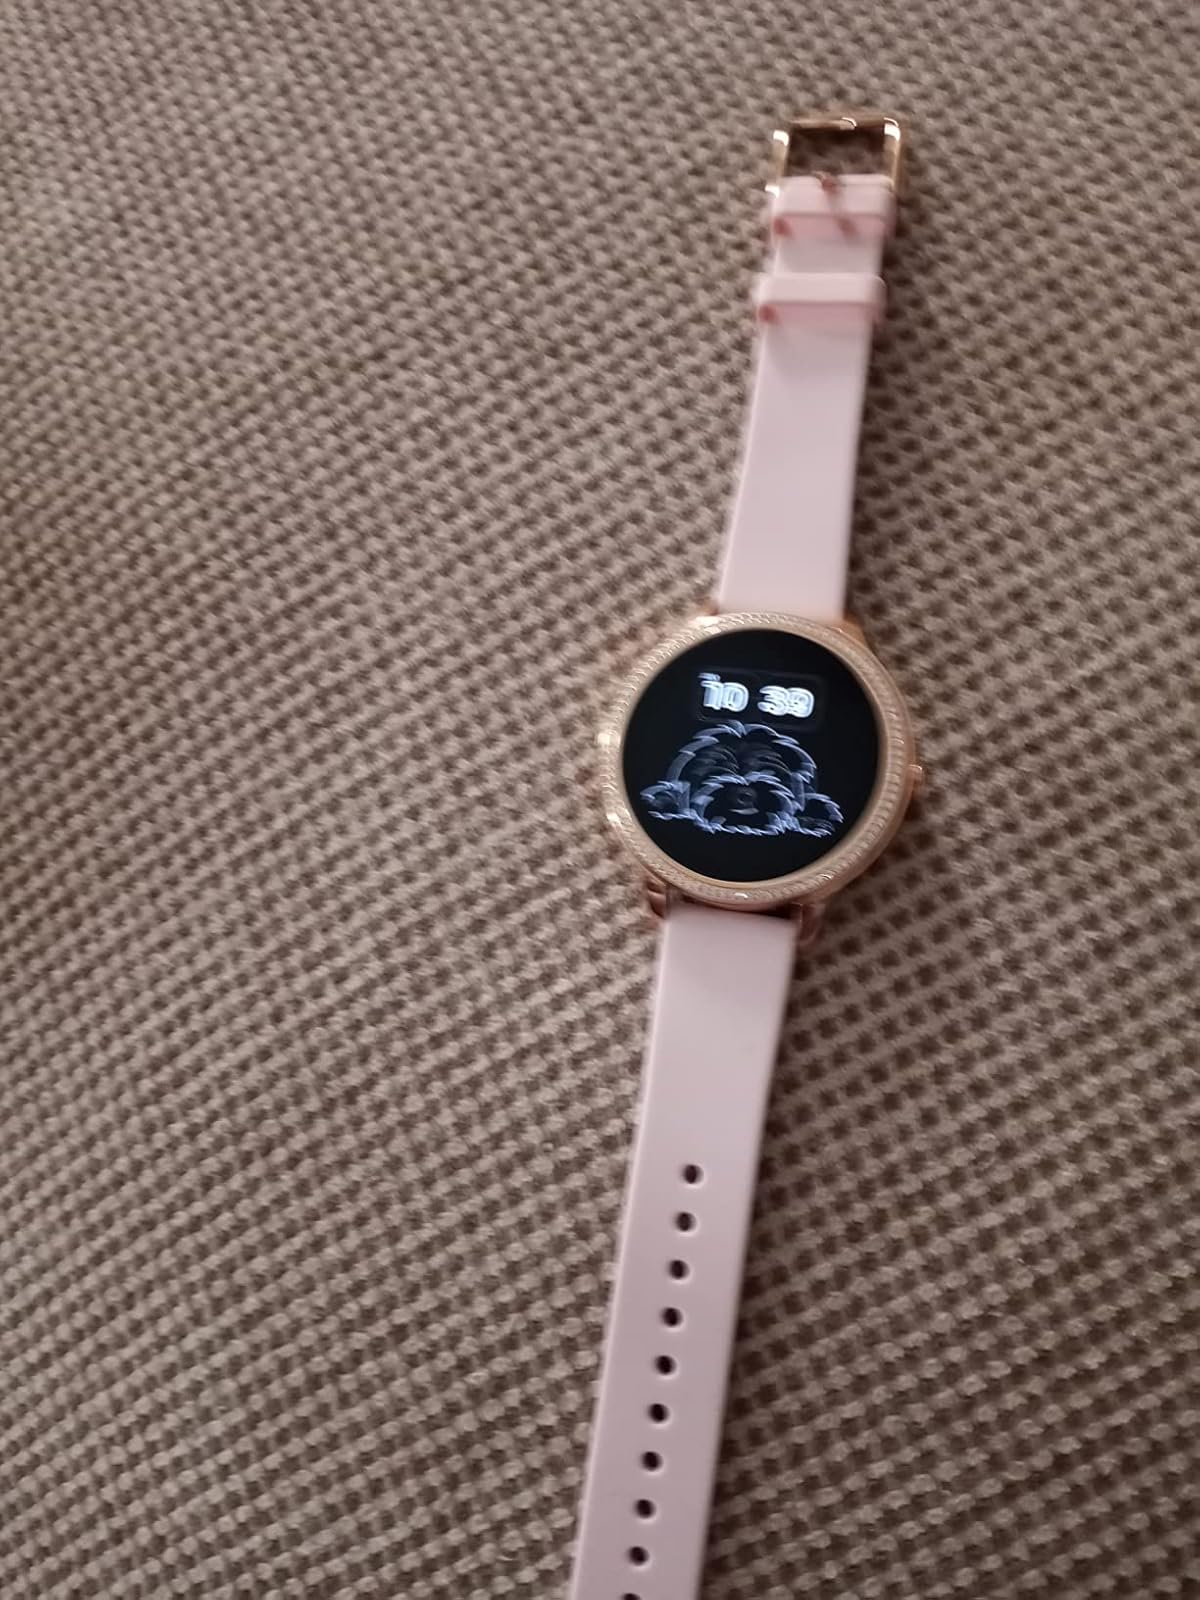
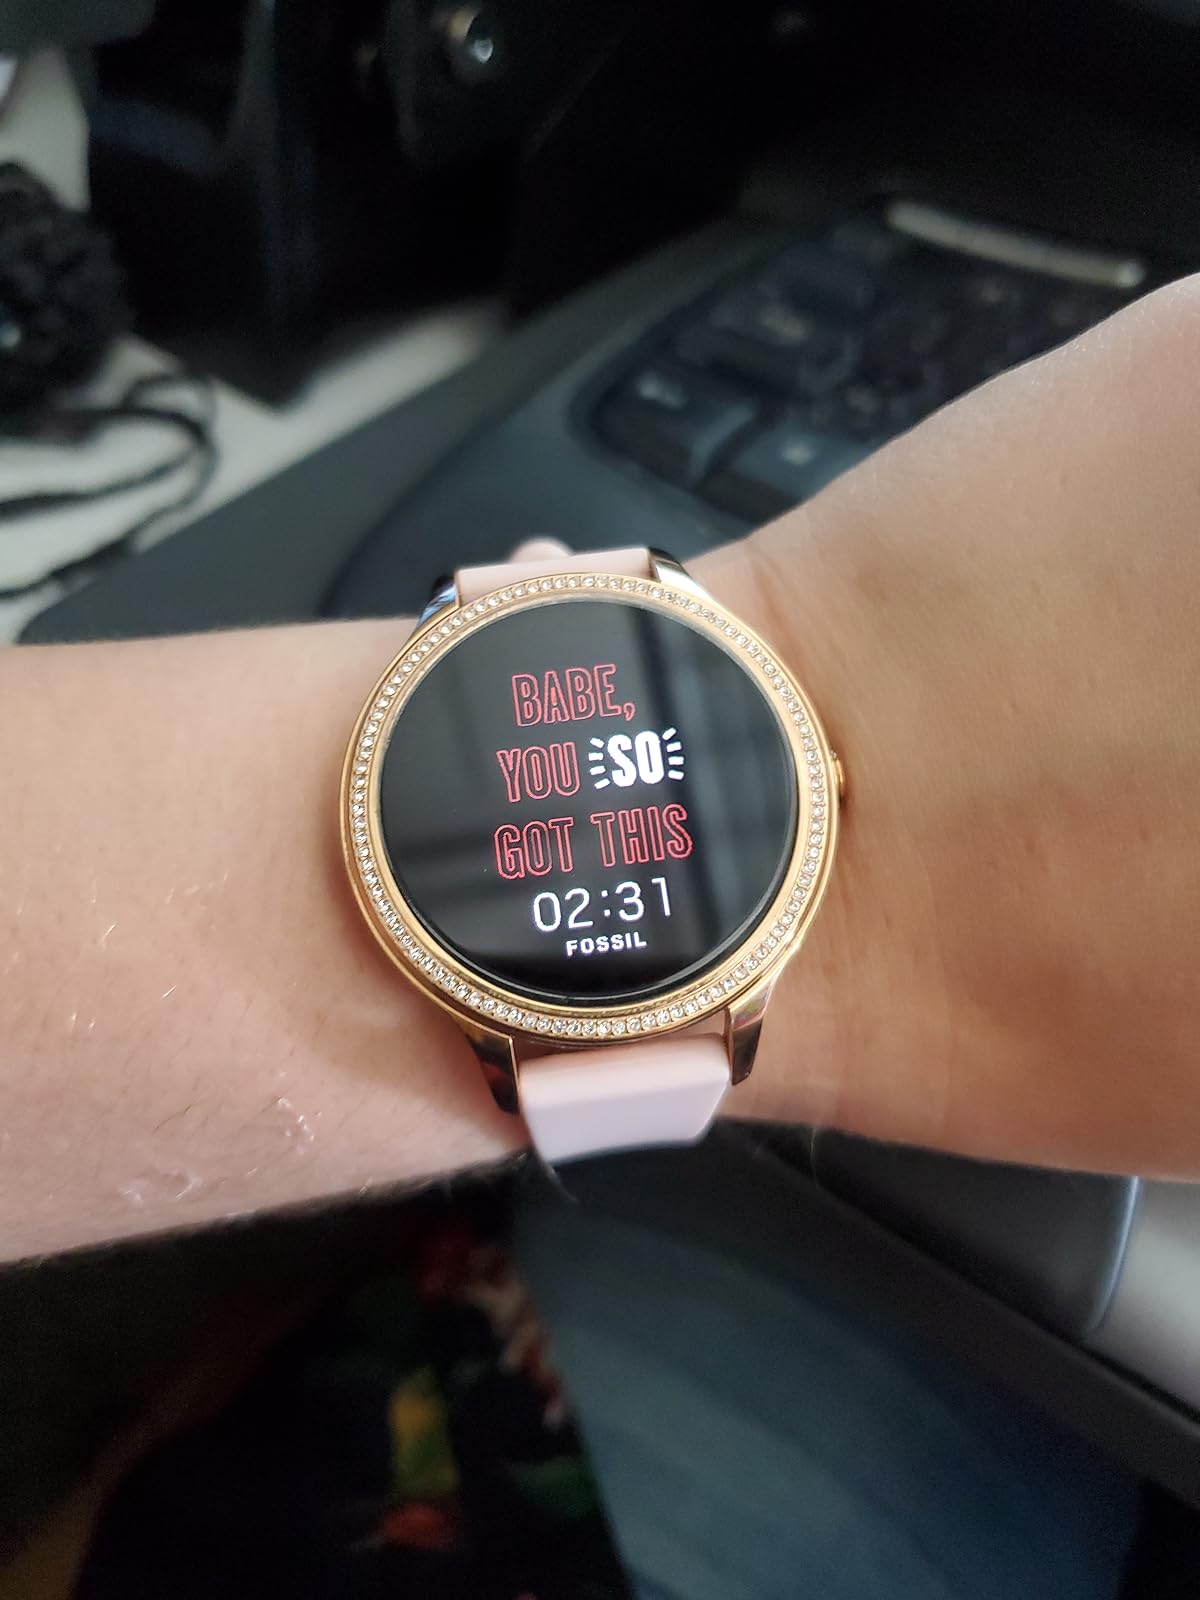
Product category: smartwatch
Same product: yes